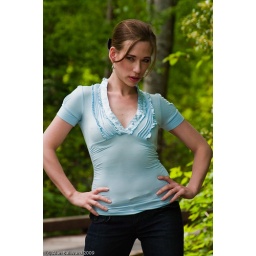
Model MaggieStrobist info: Umbrella shoot through camera right, bare flash in tree camera right as key light, bare flash on tree at back.